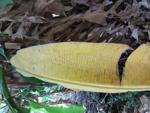
Label: xamthomonas